Sport in Europe

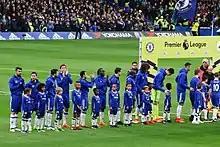
The Premier League.

Association football is the most popular sport in almost all countries of Europe.